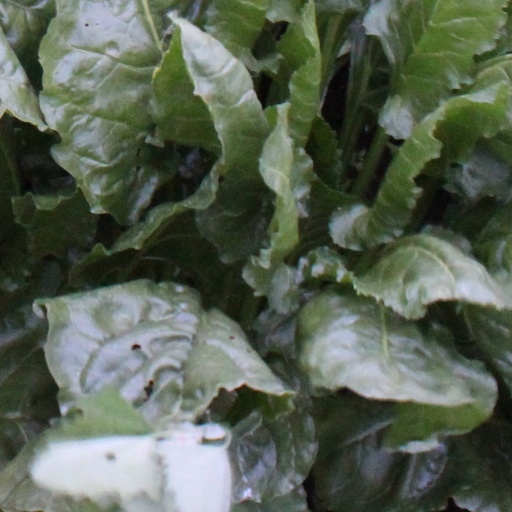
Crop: sugar beet